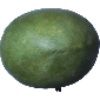
Label: mango